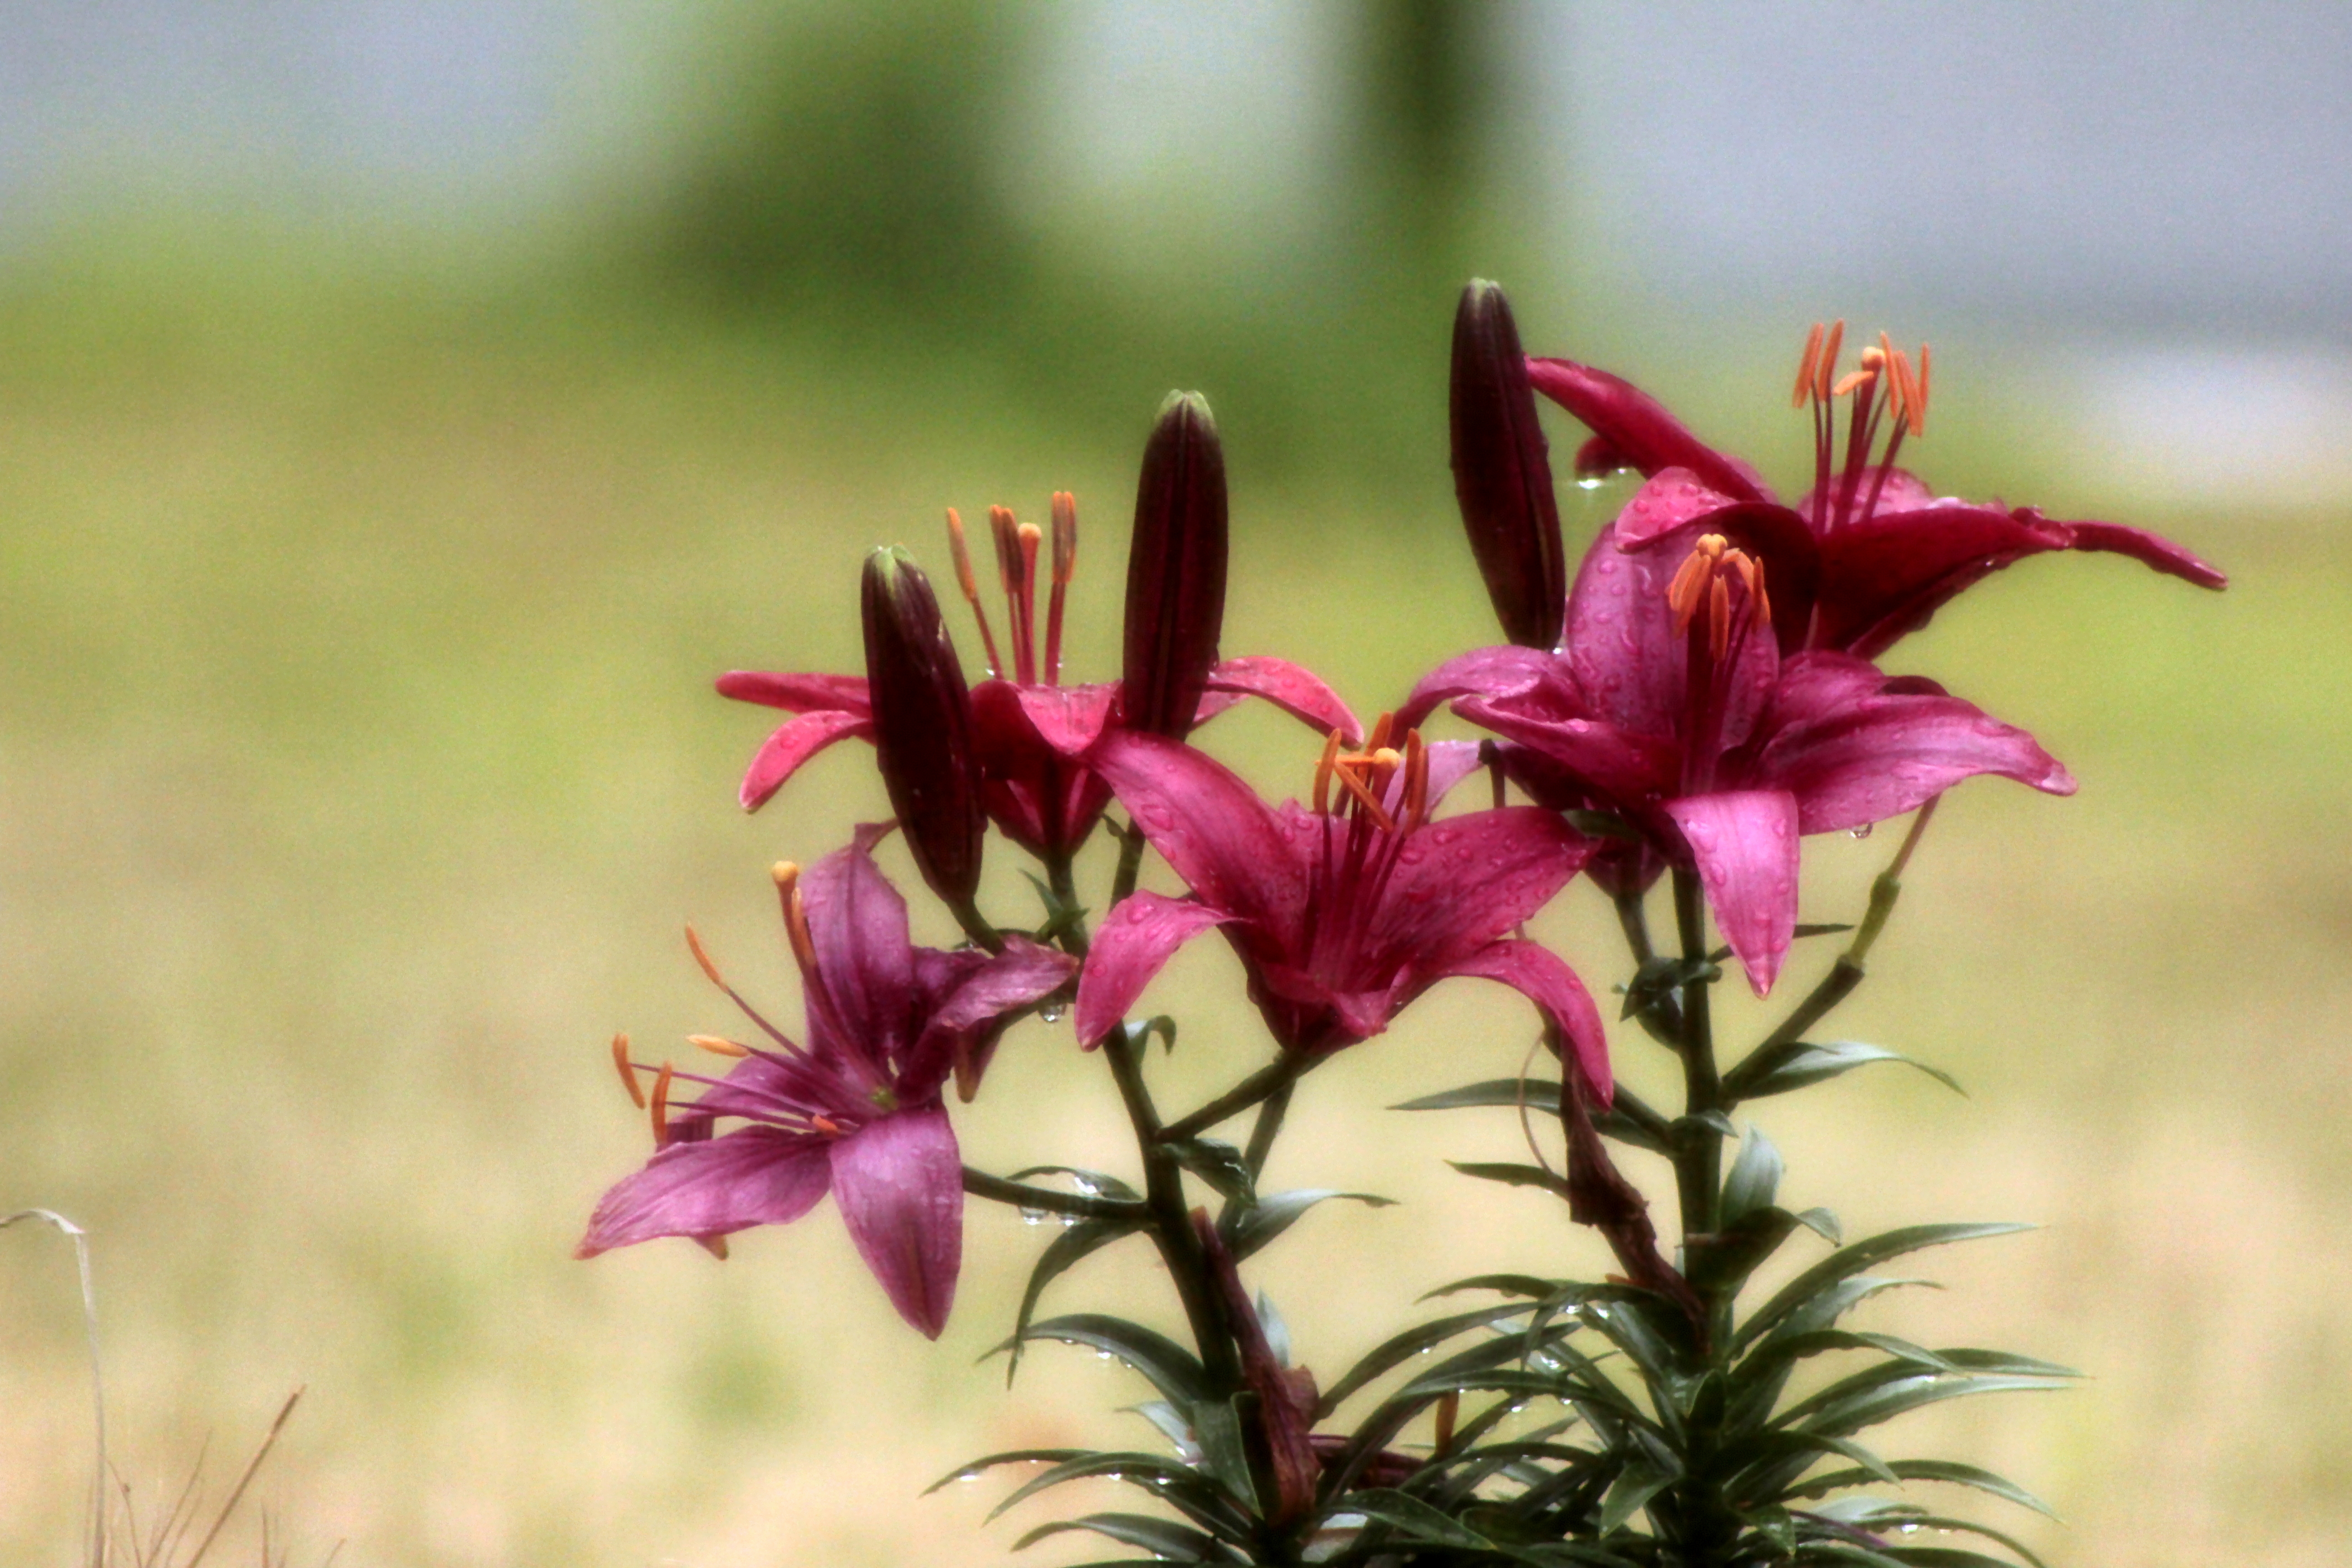
floral, red, maroon, flower, flowering plant, plant, petal, lily, terrestrial plant, wildflower, lily family, gentian family, broomrape, gentiana, perennial plant